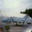
Label: airplane